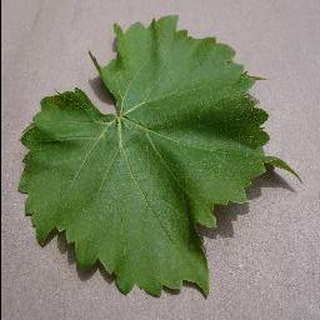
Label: healthy_grape